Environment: lab
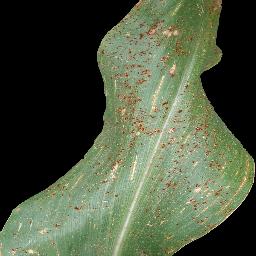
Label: common_rust